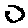
Label: 0